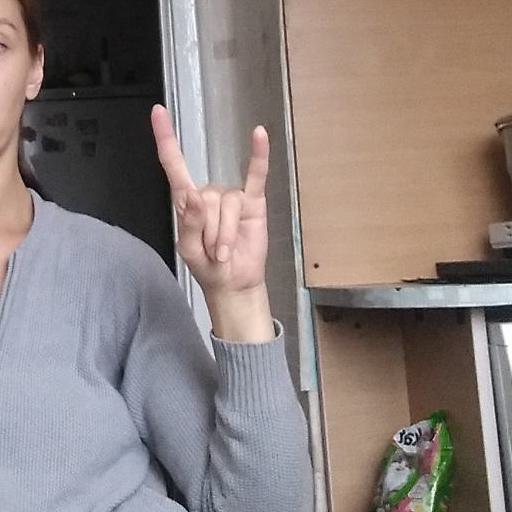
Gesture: rock